Braunschweig-class battleship

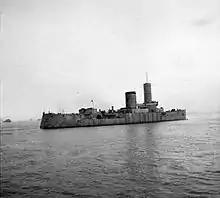
as a target ship in 1946

The ships' peacetime careers consisted of routine fleet training. Squadron and fleet training typically took place in April and May, a major fleet cruise generally followed in June and July, after which the fleet assembled for the annual fleet maneuvers in late August and September. The major fleet cruises typically went to Norwegian waters in company with Kaiser Wilhelm II's yacht, though in 1908 and 1909, the fleet embarked on long-distance cruises out into the Atlantic, making visits to mainland Spain, the Canary Islands, and the Azores, Portugal. Interspersed in this routine were foreign visits, such as in November 1905, when carried Prince Heinrich to Norway for the coronation of Haakon VII of Norway, and February 1906 when carried Wilhelm II to Denmark for the funeral of King Christian IX. The ships were also involved in accidents; in 1911, collided with the Danish steamer and sank her, and in March 1912, accidentally rammed and sank the merchant ship . Throughout this period, served as the flagship of II Battle Squadron.